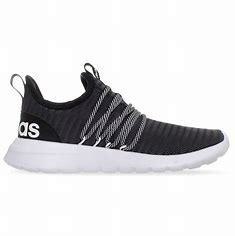
Brand: Adidas
Model: Lite Racer